Lacq gas field

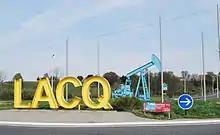

The Lacq gas field is a natural gas field located in Nouvelle-Aquitaine. Discovered in 1950, it was developed by Total S.A., determining it to have initial total proven reserves of the Lacq gas field are around 8.8 trillion ft (251 km). It began production of natural gas and condensates in 1958, with a production rate of around 1 billion ft/day (35×10 m).